The Generals of the Yang Family

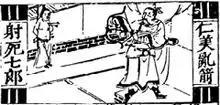
An illustration from an early copy of the novel Records of the Two Songs, South and North (兩宋南北志傳) depicting the seventh son Yang Yansi's tragic death at the hands of Pan Renmei. The copy is dated between 1573 and 1620.

After several attempts to kill Yang family members failed, Pan Renmei turned to the Liao army for help and assisted them in luring and besieging the outnumbered Yang Ye, his seven sons and Emperor Taizong in the border city of Youzhou. With no better options available, Yang Ye's first son volunteered to dress as the emperor and meet the Liao prince for a risky peace talk called the "Double-Dragon Meet" in Golden Beach, while the real Emperor Taizong escaped. As feared, the meeting turned out to be a trap, and only his two youngest sons remained when Yang Ye and his men retreated to Twin Wolves Mountain. Yang Ye asked his seventh son to fight his way out to Pan Renmei's camp to request reinforcements. The seventh son managed to reach Pan Renmei, but was drugged, tied up and shot to death by countless arrows.